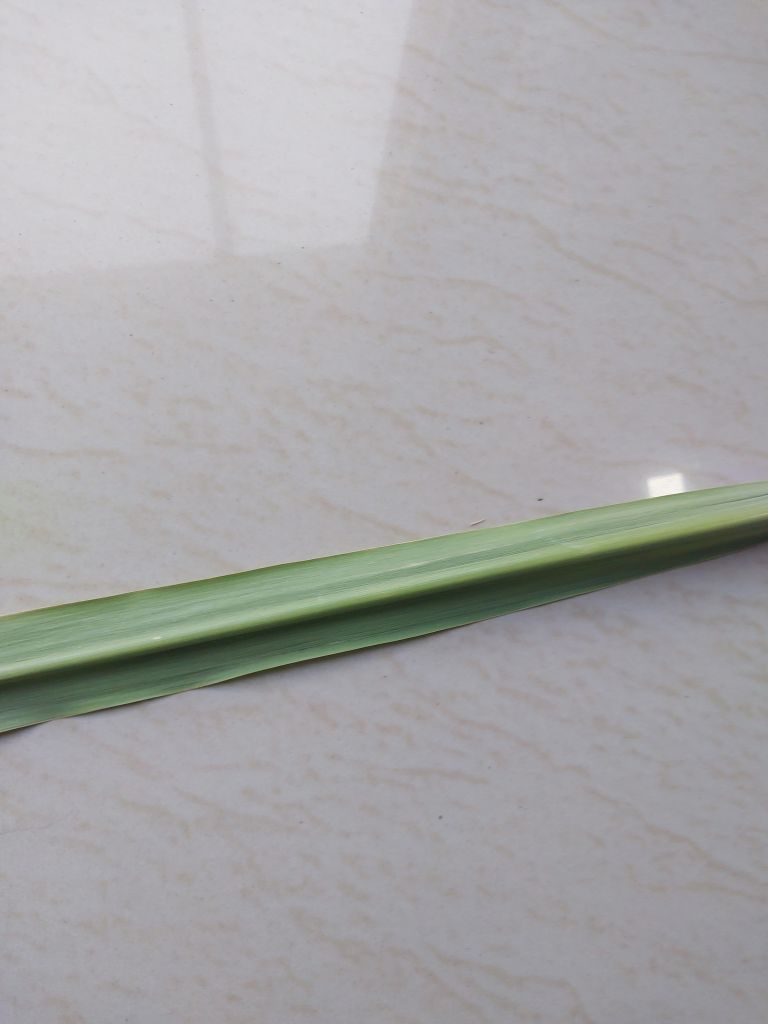
Label: Viral Disease